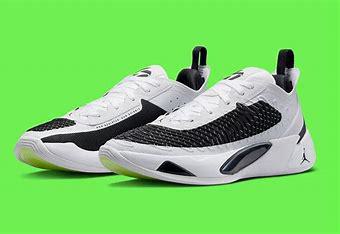
Brand: Jordan
Model: Luka 1